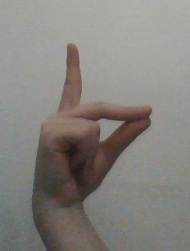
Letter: ta